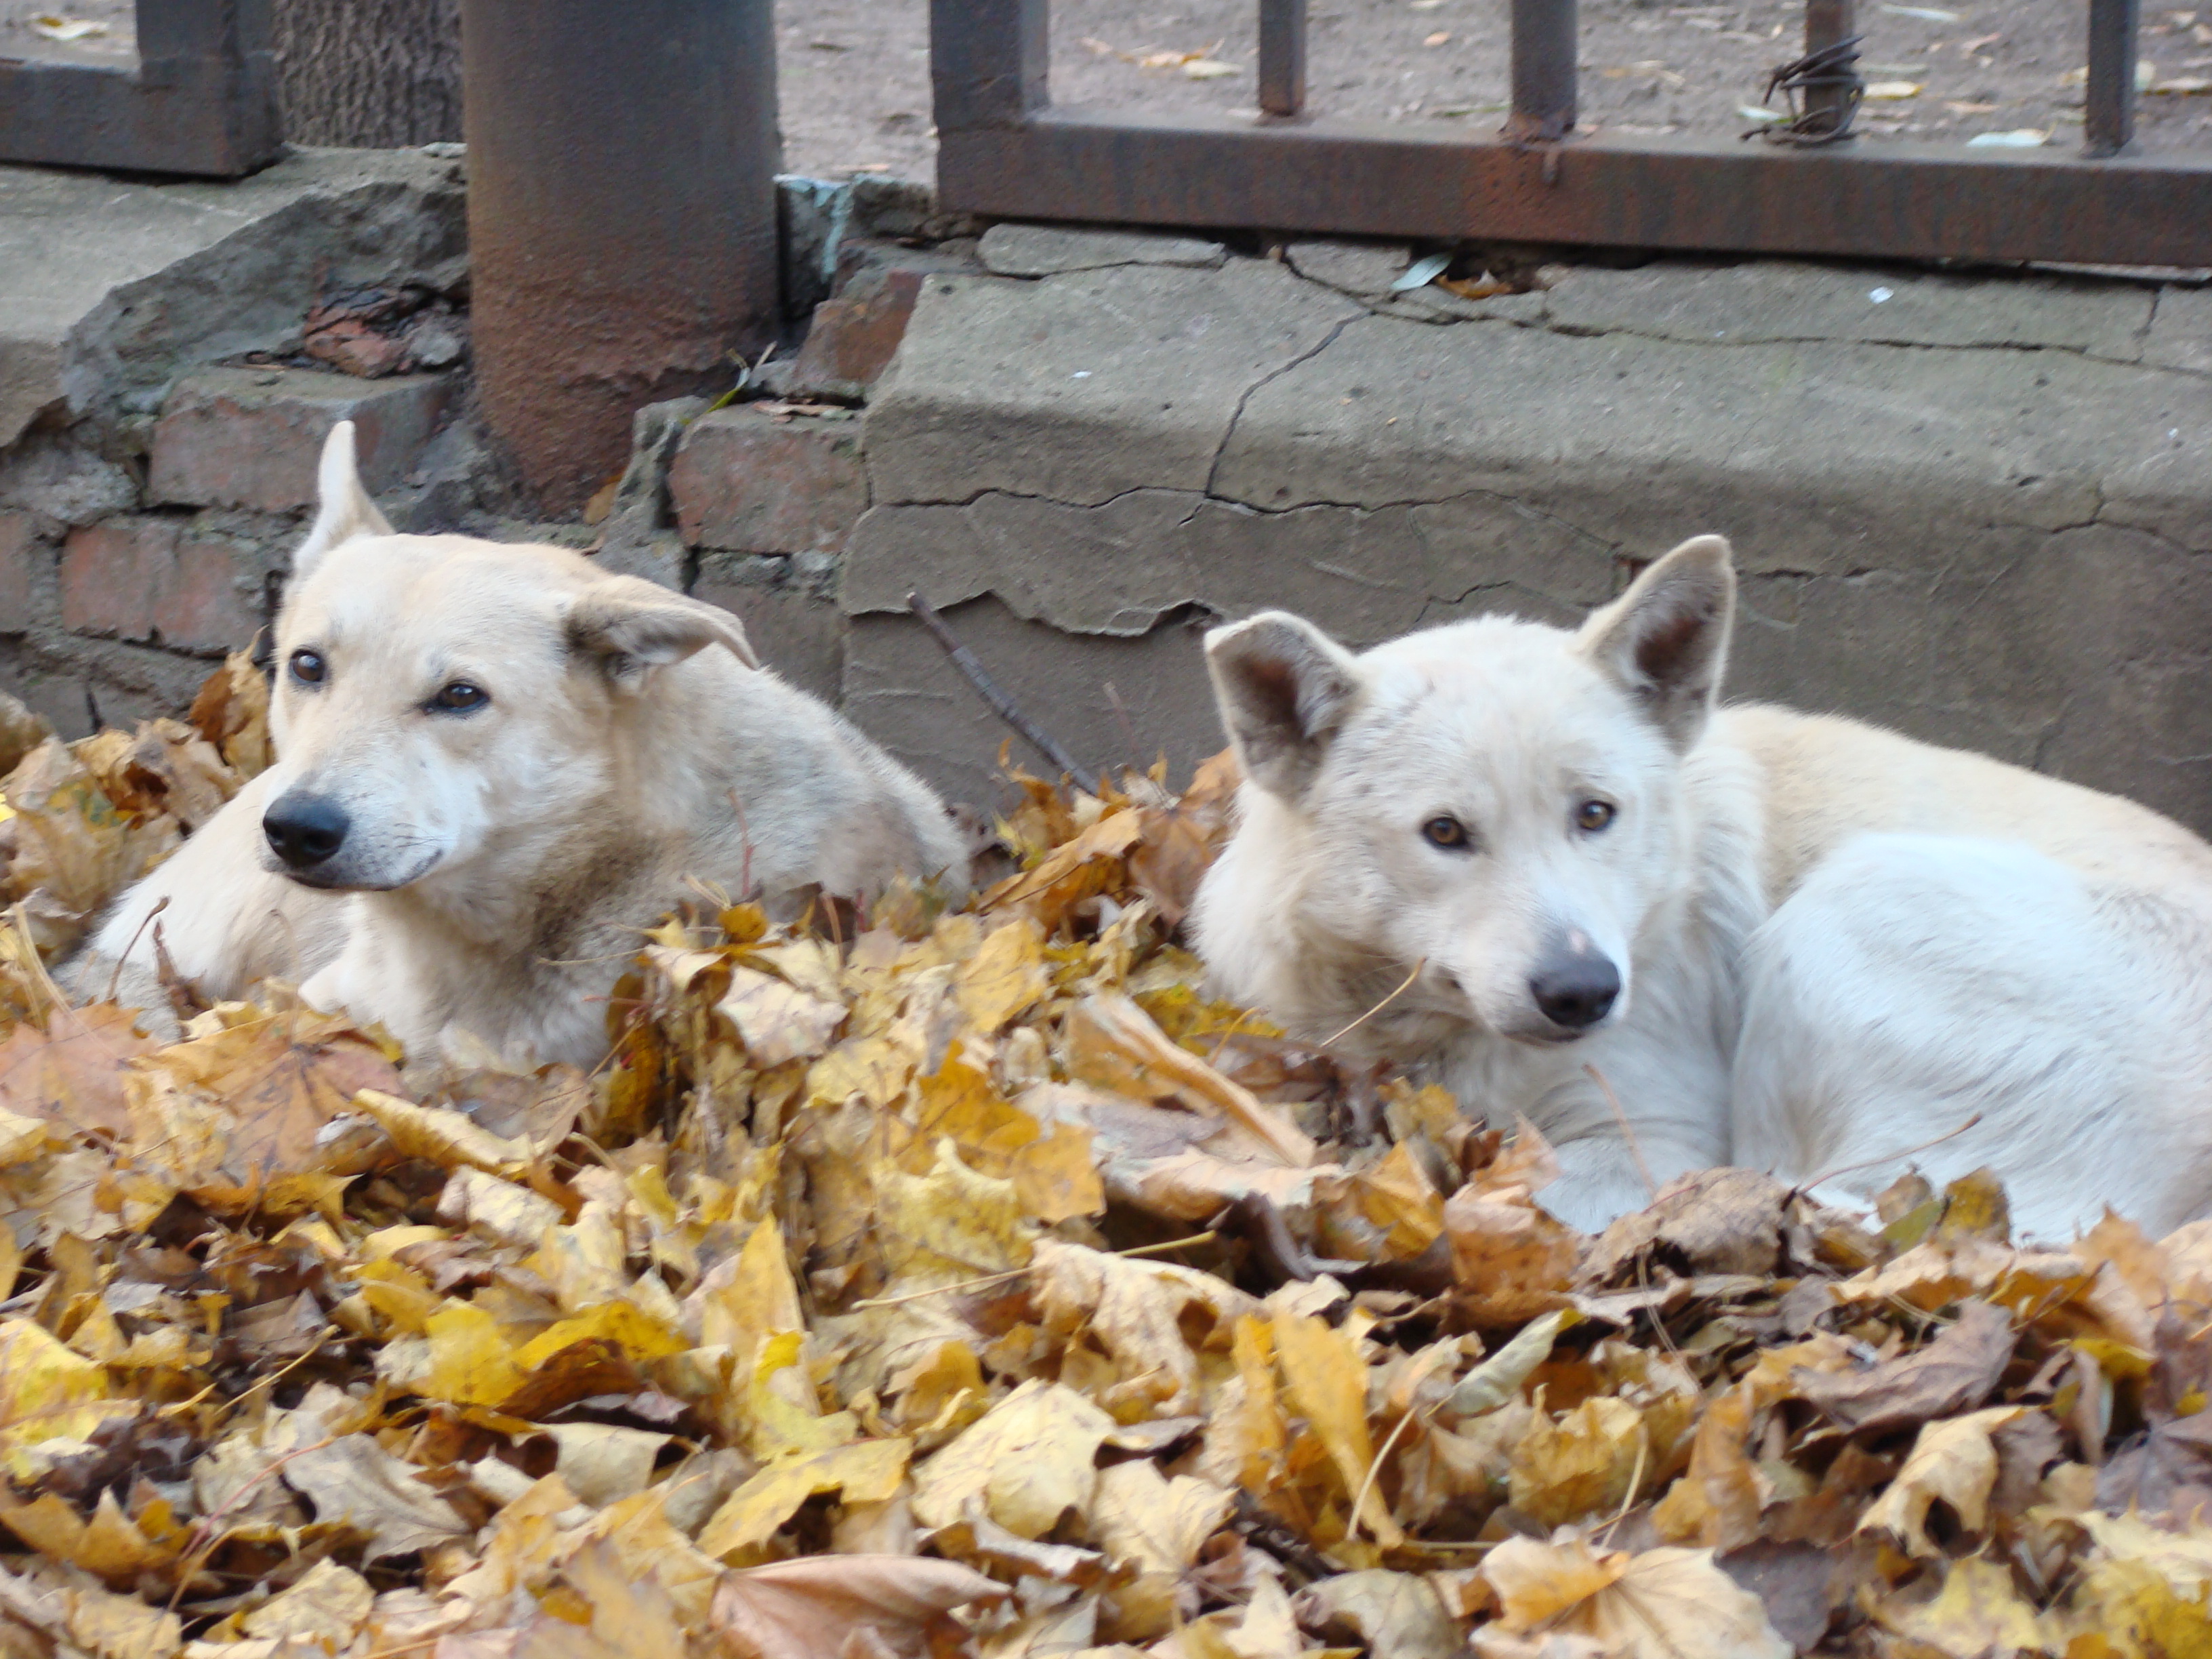
nature, dog, animal, mammal, dogs, vertebrate, sony, moscow, straydogs, streetdogs, dsch9, white shepherd, animal shelter, korean jindo dog, street dog, dog like mammal, wolfdog, czechoslovakian wolfdog, dog breed group, berger blanc suisse